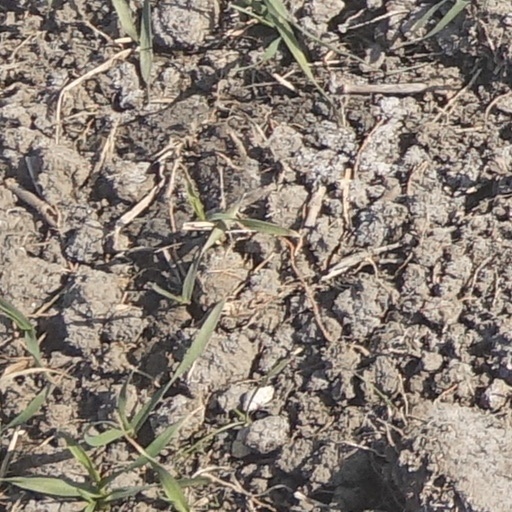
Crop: wheat